Sourav Das (actor)

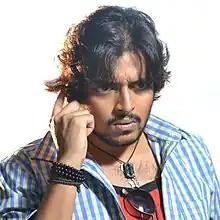
Sourav in an interview

Sourav Das (or sometimes spelled Saurav Das) is an Indian actor, presenter, comedian, and theater director in Bengali television, cinema and theatre. He is best known for "Dum Dum Digha Digha", "Bolo Dugga Maiki" and for his roles in the web series "Montu Pilot", "Charitraheen – Seasons 1, 2, 3" and "Rahasya Romancha – Season 3".